William Horton (military aide)

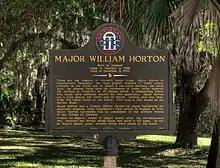
Historic marker for Horton on Jekyll Island

He was the leading military aide to General James Oglethorpe and was in charge of troops garrisoned at Fort Frederica on nearby St. Simons Island. Captain (1740), Major (1742). In 1735, Horton was granted Jekyll Island by the trustees of the colony of Georgia and also brewed beer in Georgia's first brewery on his plantation. He built Horton House in 1743, a historic site on Riverview Drive in Jekyll Island, Georgia. It is one of the oldest tabby buildings in Georgia, and is listed on the National Register of Historic Places.